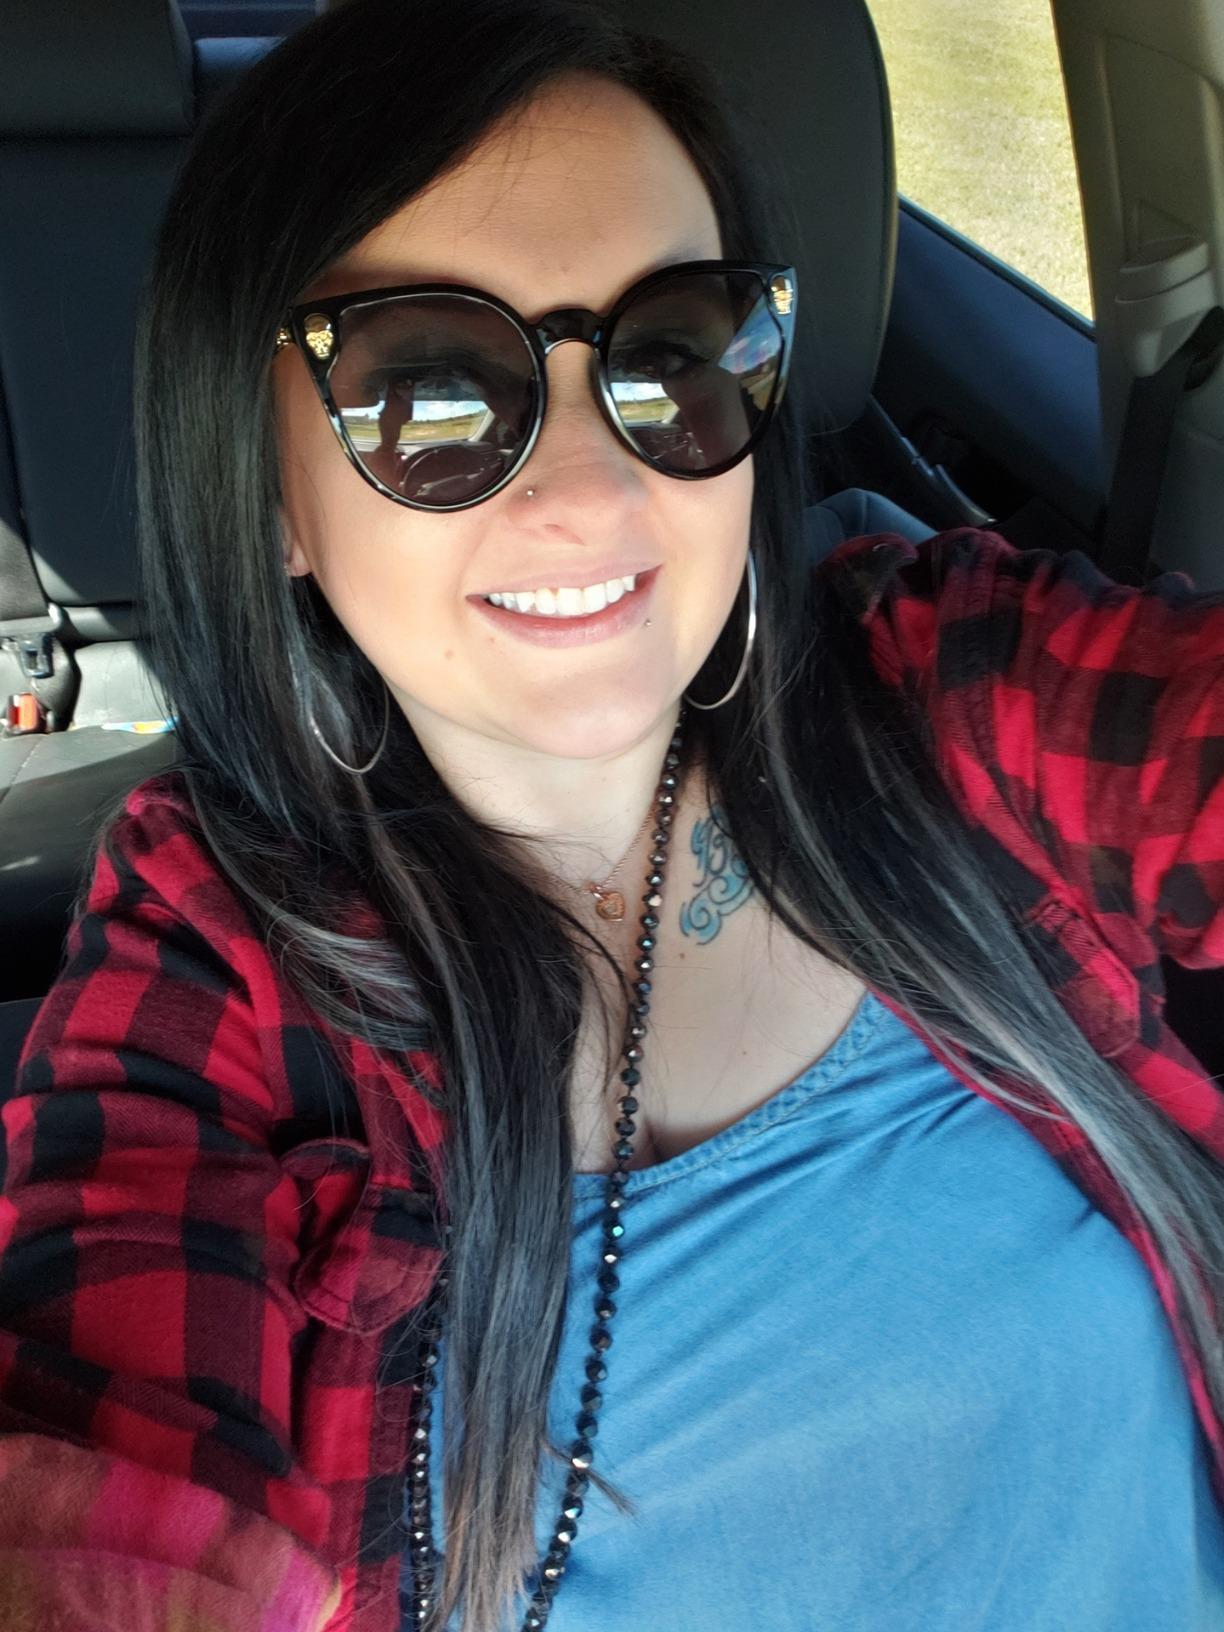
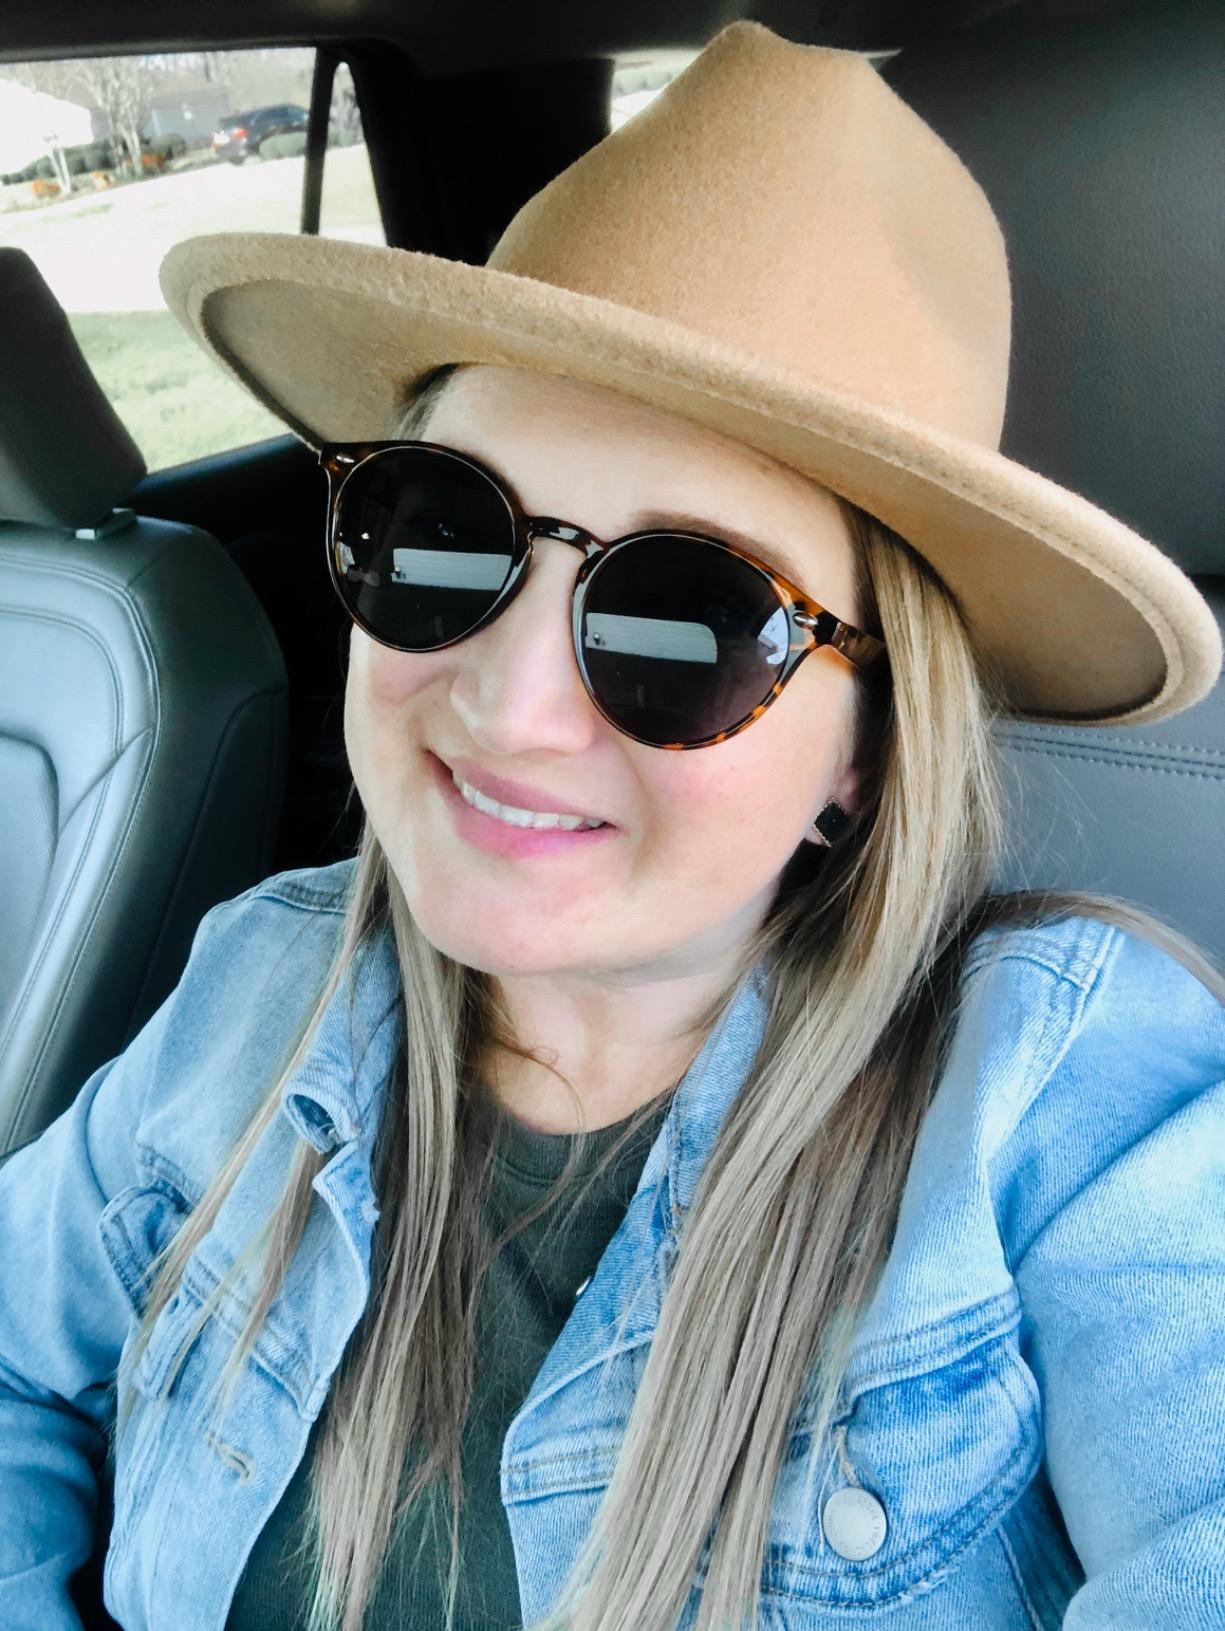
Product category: accessories_sunglasses
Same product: no